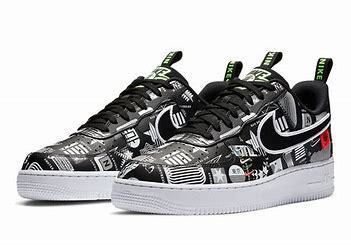
Brand: Nike
Model: Force 1